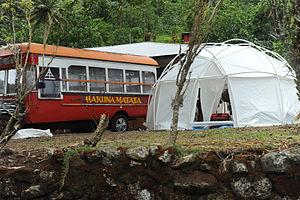
Hakuna matata est une devise issue de l'expression swahilie Hakuna matatizo, signifiant « il n'y a pas de problème ». L'expression s'est d'abord fait connaître dans les pays occidentaux en 1983, avec la reprise, par Boney M., de la chanson Jambo Bwana du groupe kényan Them Mushrooms, sortie l'année précédente et qui reprend la phrase « Hakuna matata » dans son refrain. Elle a ensuite connu une nouvelle popularité avec le film d'animation Le Roi lion en 1994.